List of Bowling Green State University buildings

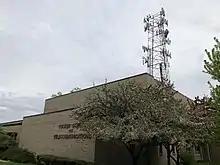
Tucker Center for Telecommunications

Built at a cost of $400,000 in 1965 and soon became host to WBGU-TV which moved from South Hall. The center was expanded in 1995 at a cost of $1.4 million to increase office space and add equipment to digitize their analog tapes.